Juan de la Abadía

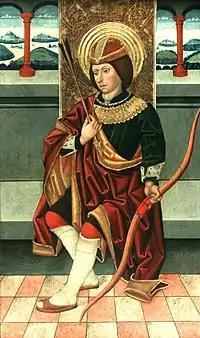
"San Sebastián", Madrid, Museo Lázaro Galdiano after the painting of the Saviour, Museum of Zaragoza.

Juan de la Abadía el Viejo (fl. 1470–1498, probable death 1498) was a Spanish painter in the gothic Spanish-Flemish style. His son, Juan de la Abadía el Joven, worked with him after 1490.